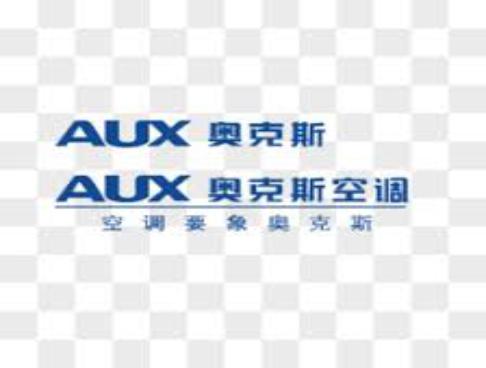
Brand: auxx-2
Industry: Electronic